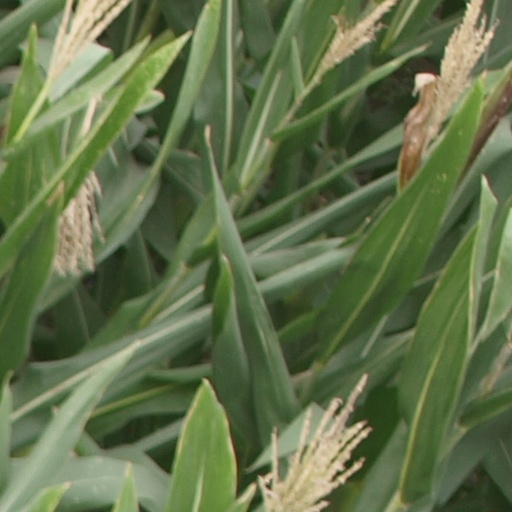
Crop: maize; corn